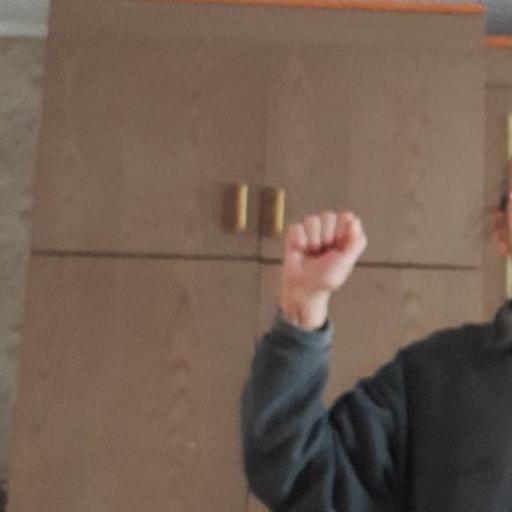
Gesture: fist